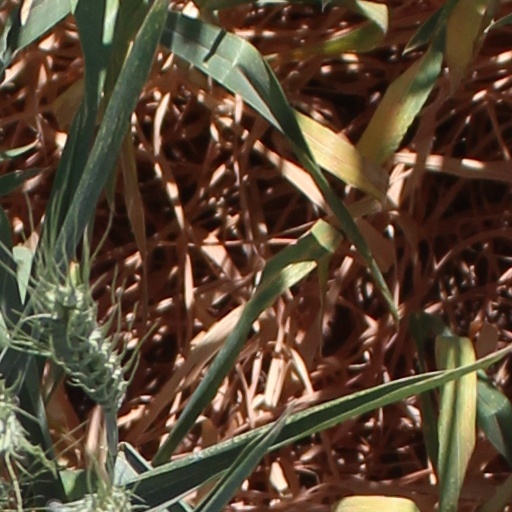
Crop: wheat